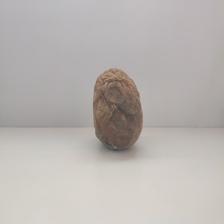
Size: Spoiled